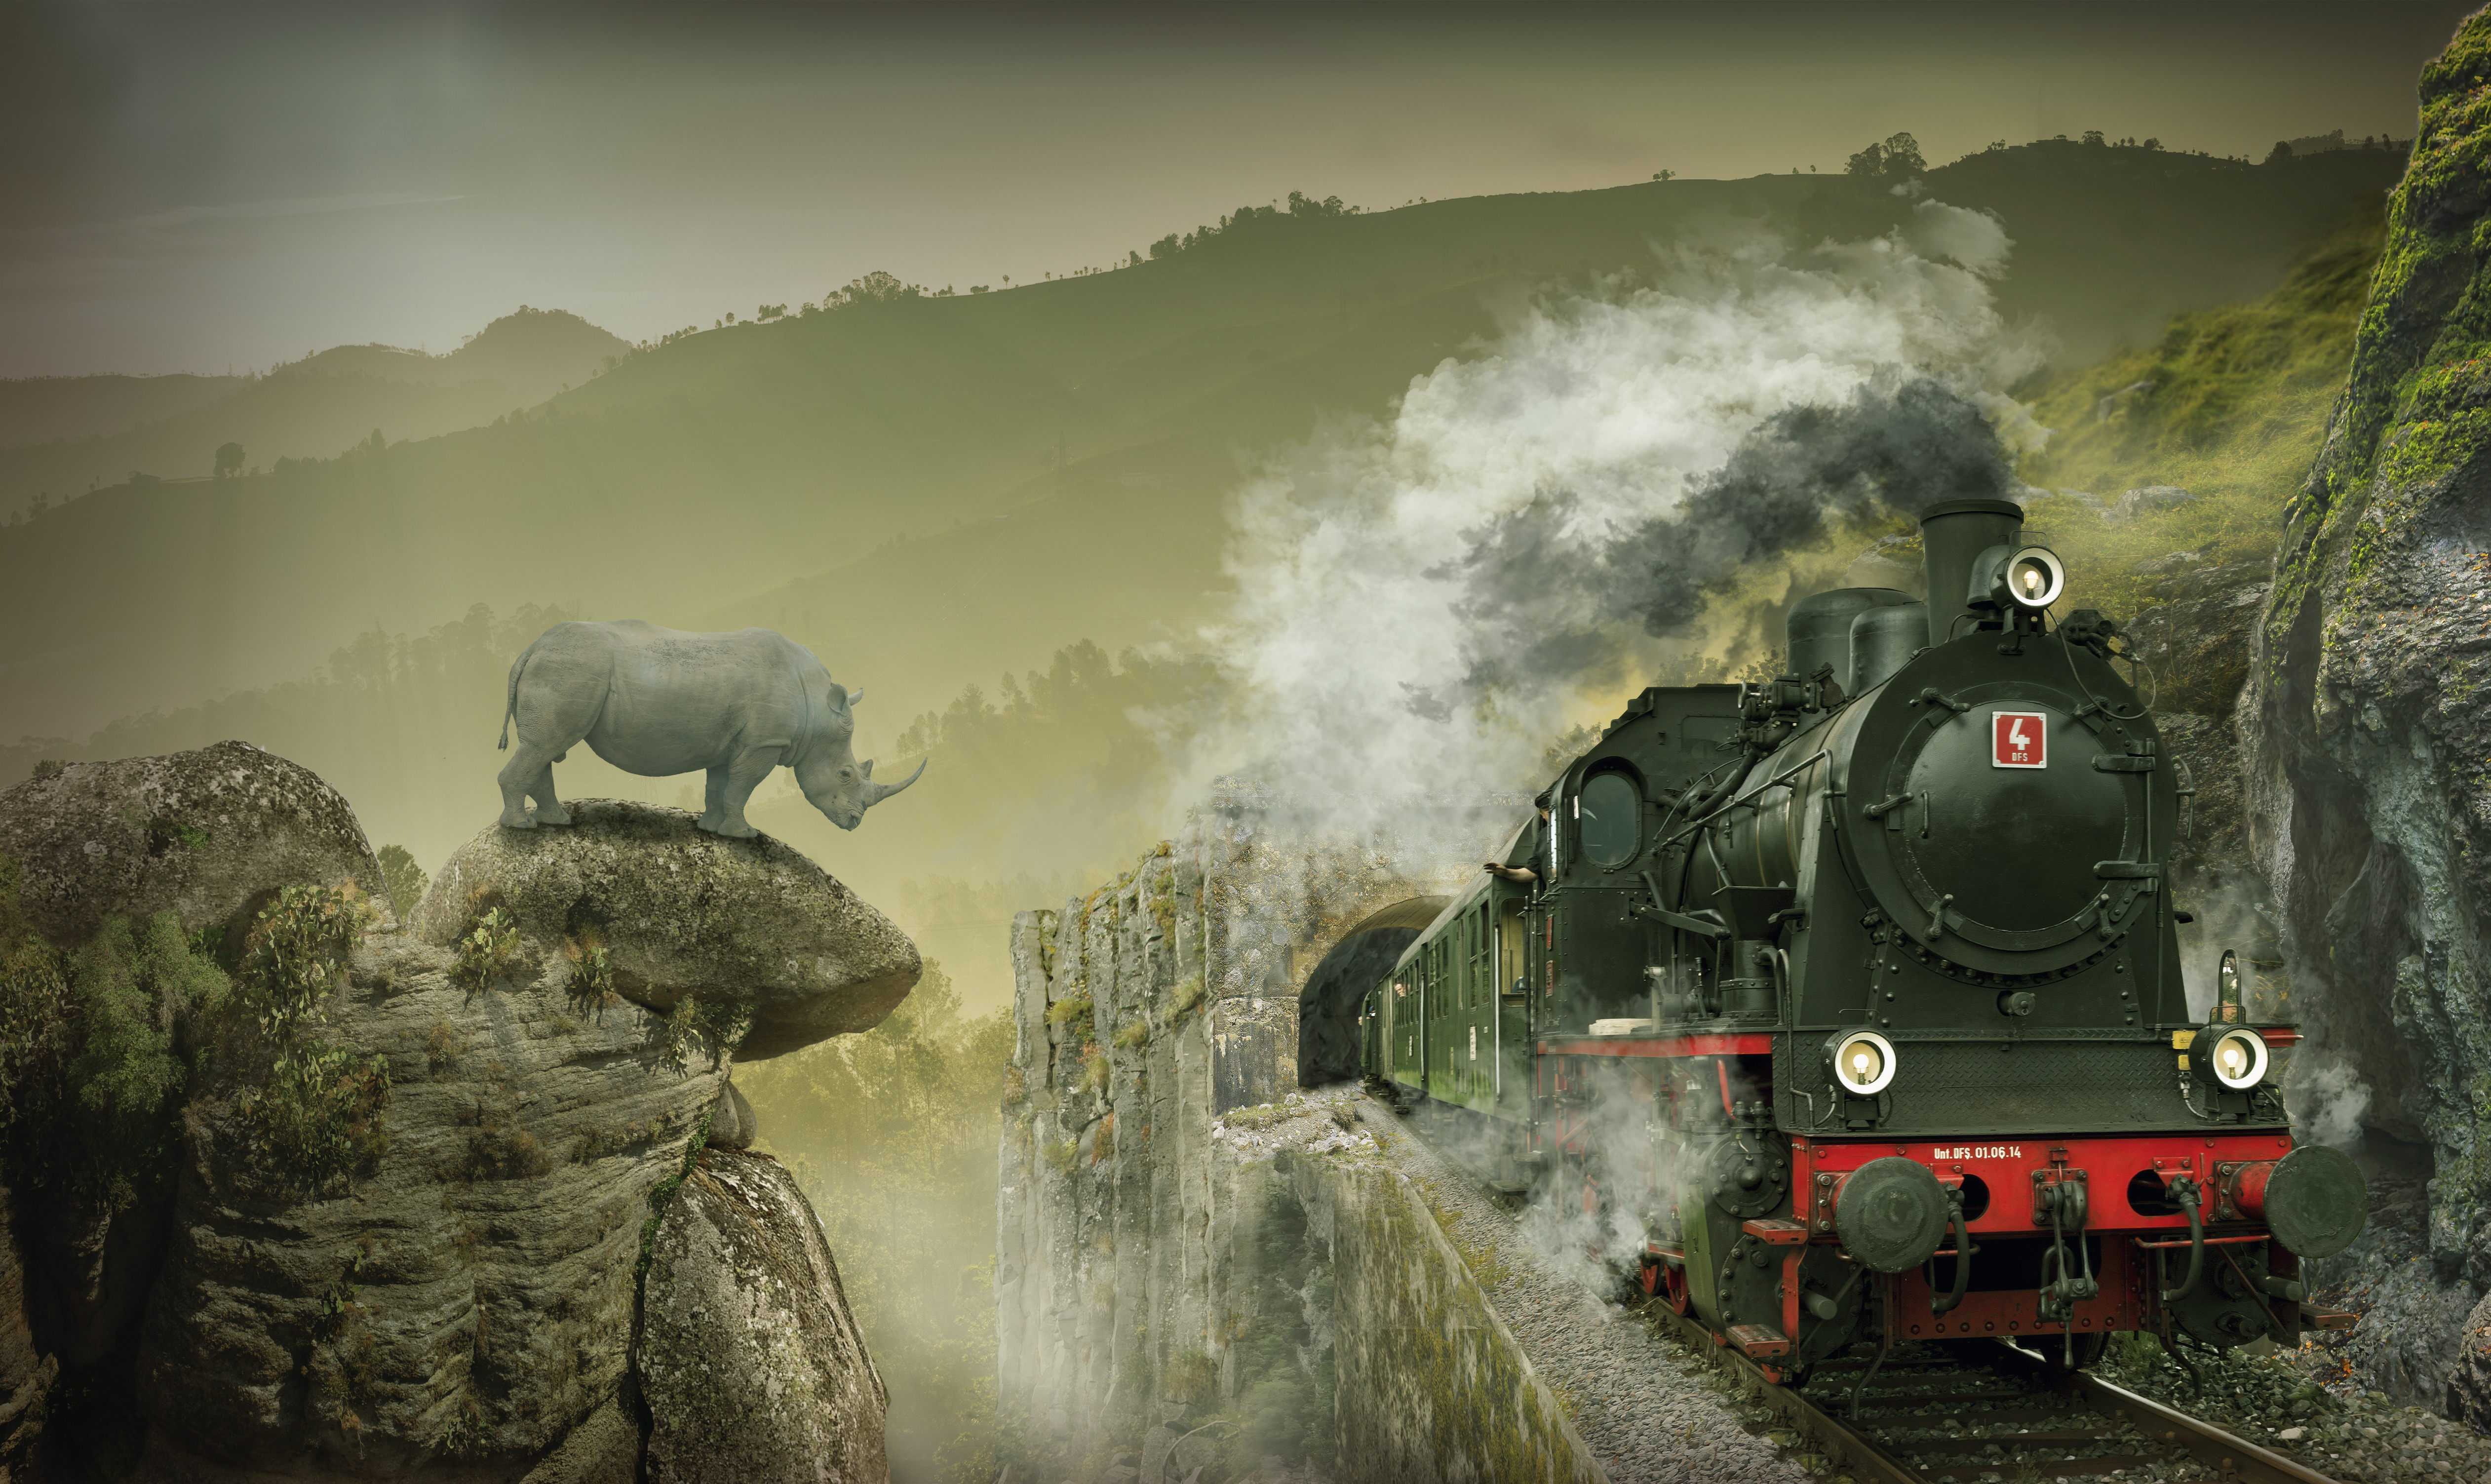
locomotive, train, rhino, adventure, rock, cliff, tunnel, mountain, hill, transport, landscape, animal, fog, smoke, surreal, fantasy, composing, steam engine, steam, mode of transport, vehicle, auto part, railway, Strategy video game, geological phenomenon, track, rolling stock